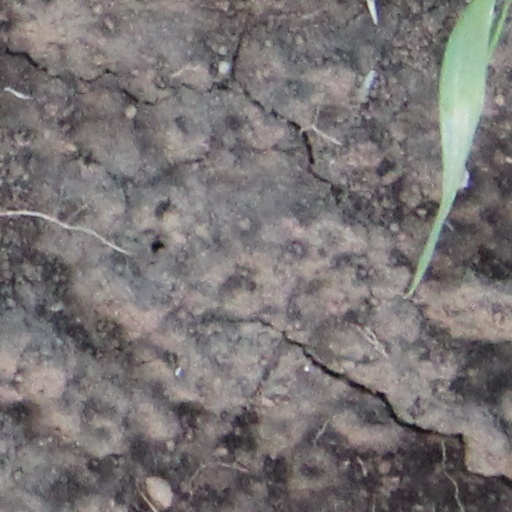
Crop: wheat